Harel Brigade

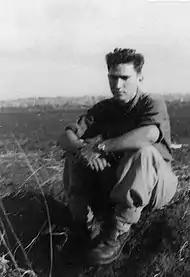
Rafael Eitan, Commander Company A, 4th Battalion, Harel Brigade (1948)

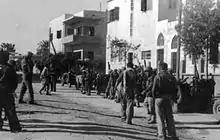
Ramleh, 1948. Harel 10th Battalion HQ.

The Harel Brigade was established on 16 April 1948 as a division of the Palmach, immediately after Operation Nachshon. It was composed of three battalions, "Sha'ar Hagai" Battalion - known as the ; "Ha-portzim" Battalion - known as the ; and the ("Jerusalem Battalion"). 1,400 men, which had fought in Operation Nachshon in the Jerusalem area. Its name Harel ("Mountain of God") is taken from mount Zion in Jerusalem.